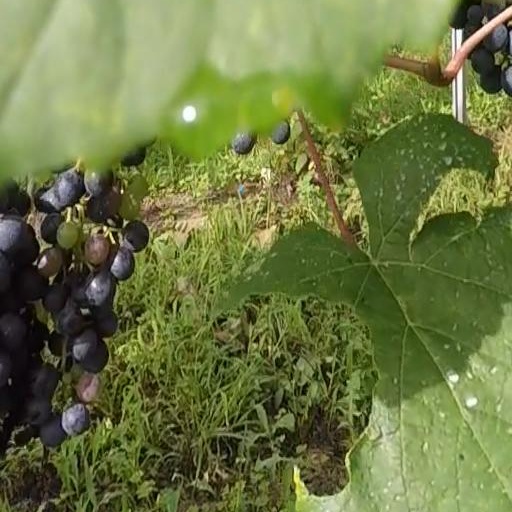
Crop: grape